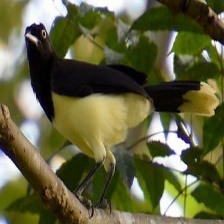
Species: YELLOW CACIQUE
Scientific name: CACICUS CELA